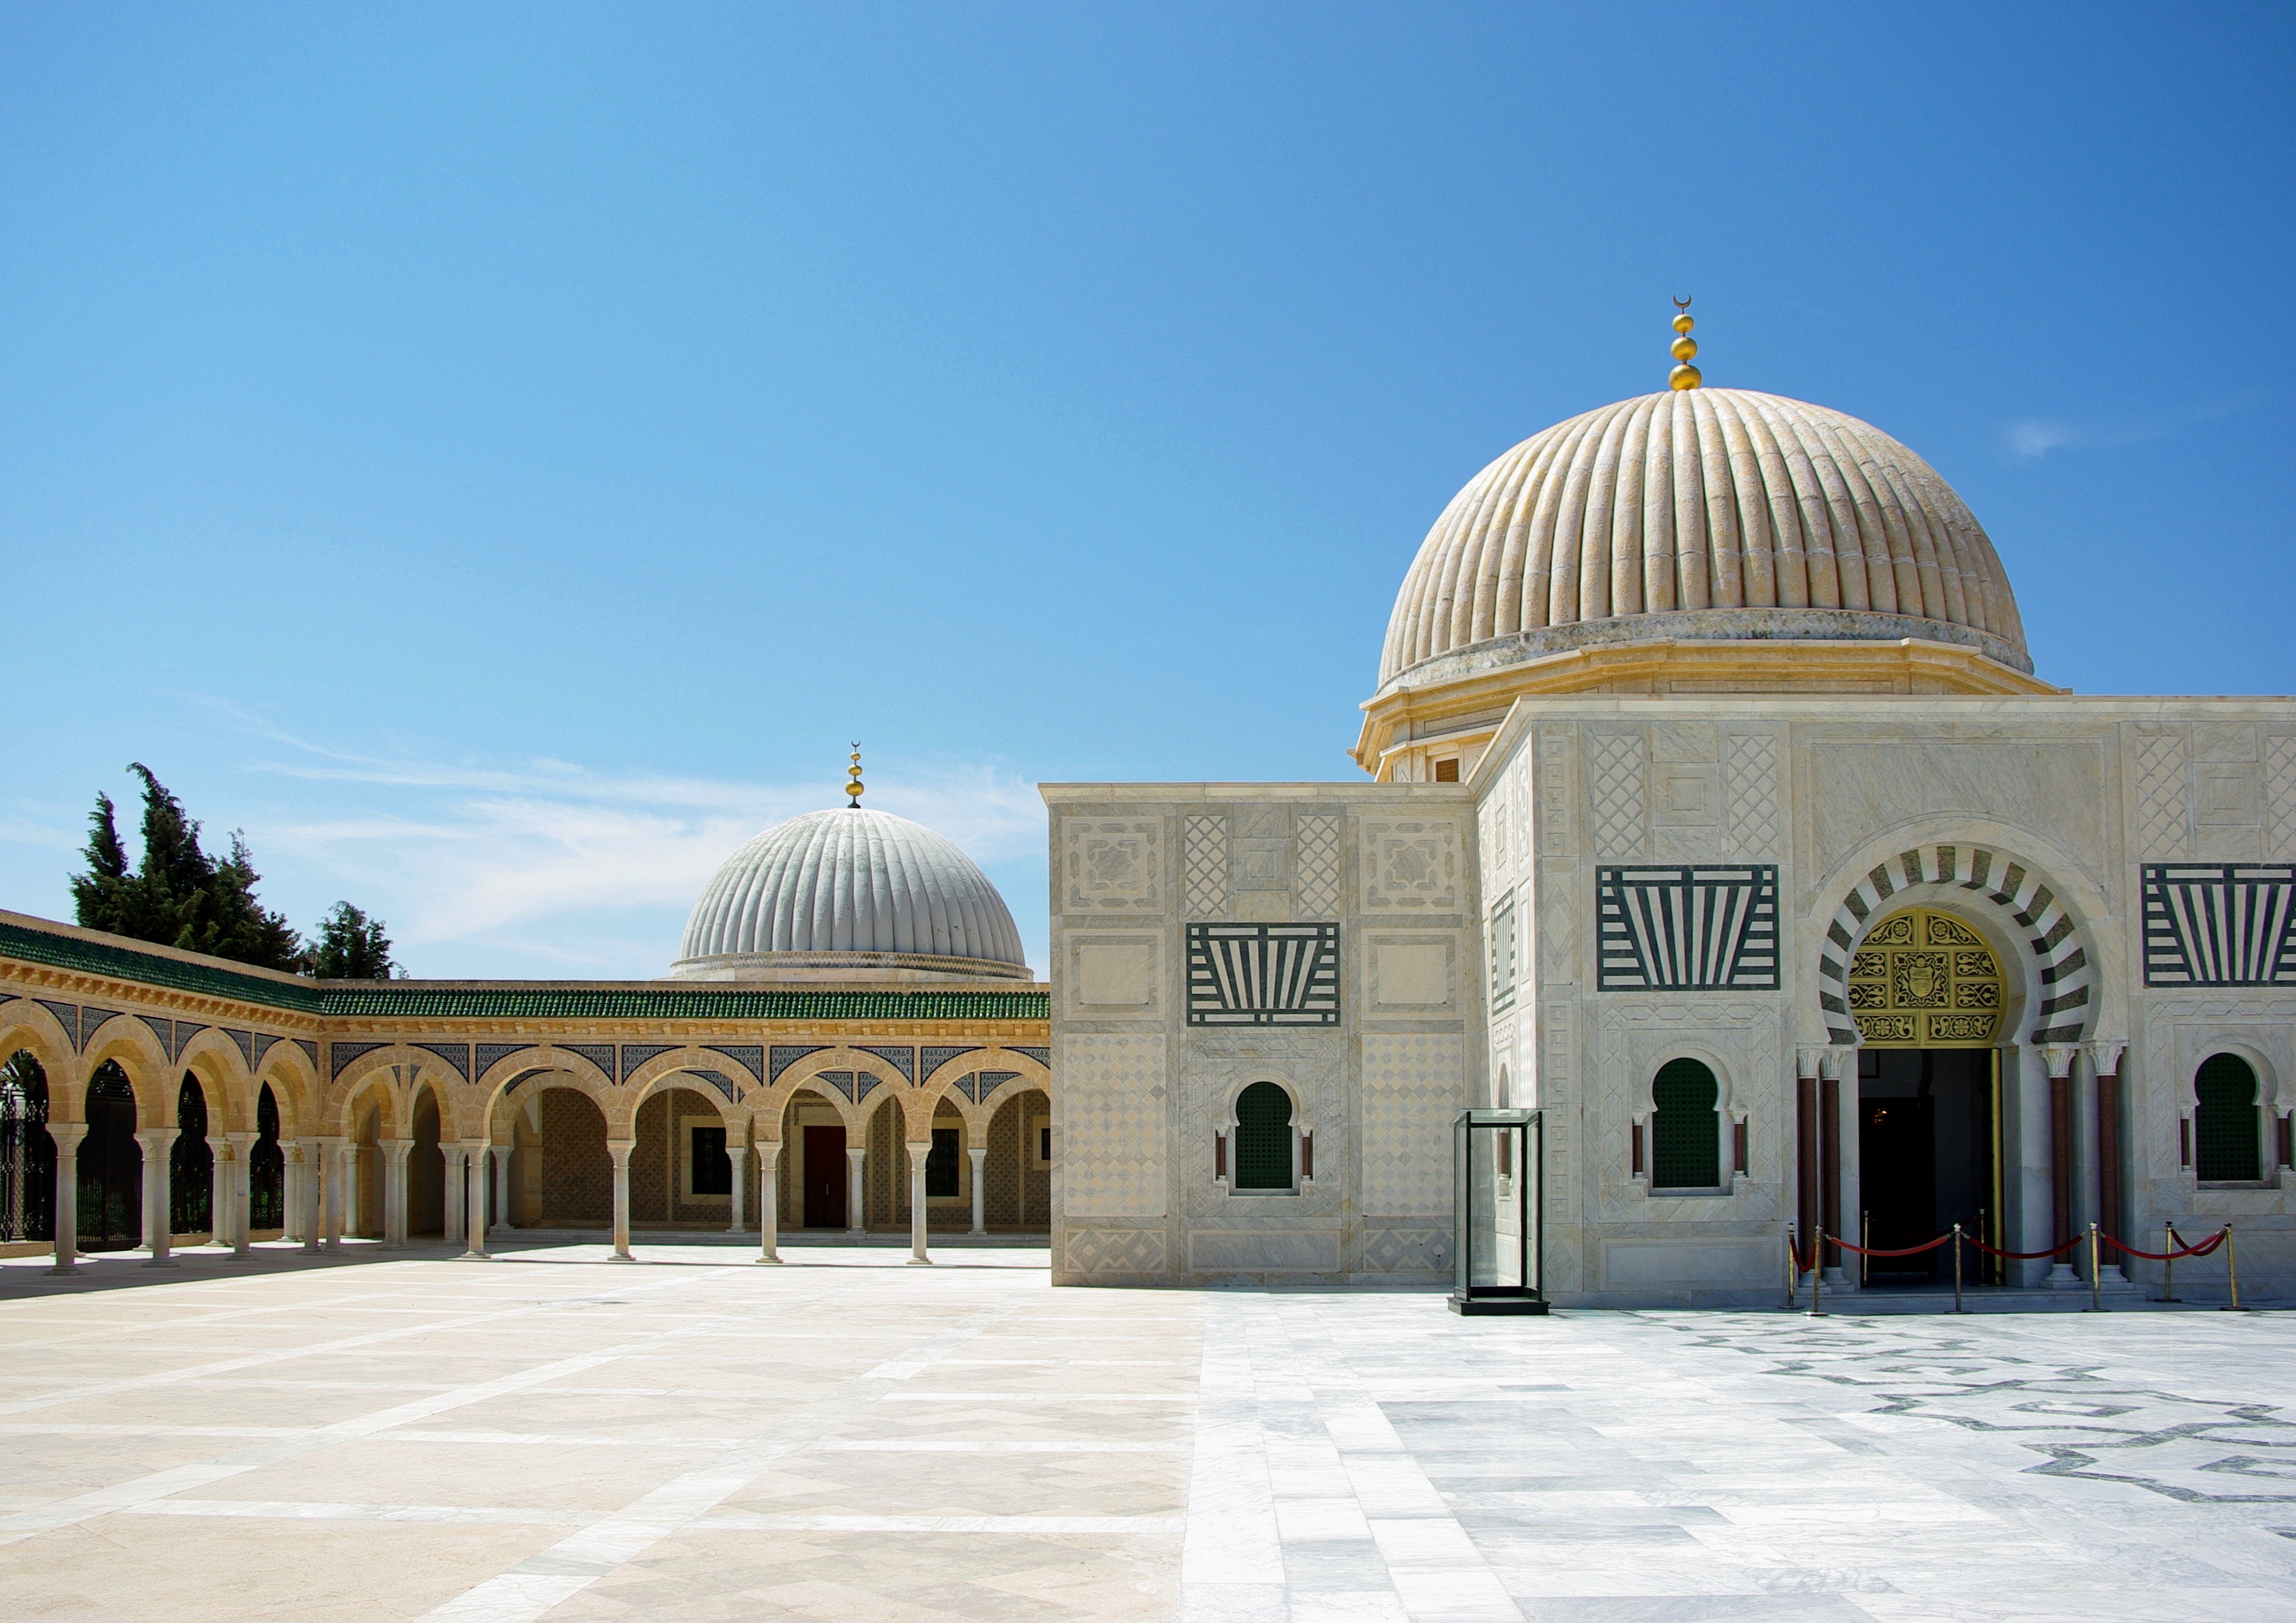
building, landmark, place of worship, columns, mosque, synagogue, dome, tomb, arcades, esplanade, mausoleum, tunisia, historic site, monastir, bourghiba, byzantine architecture